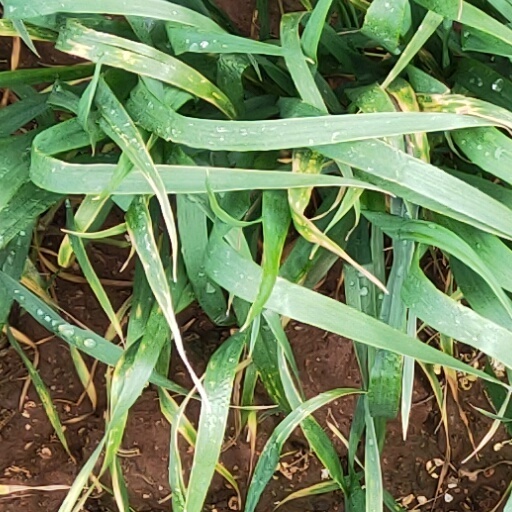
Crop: wheat